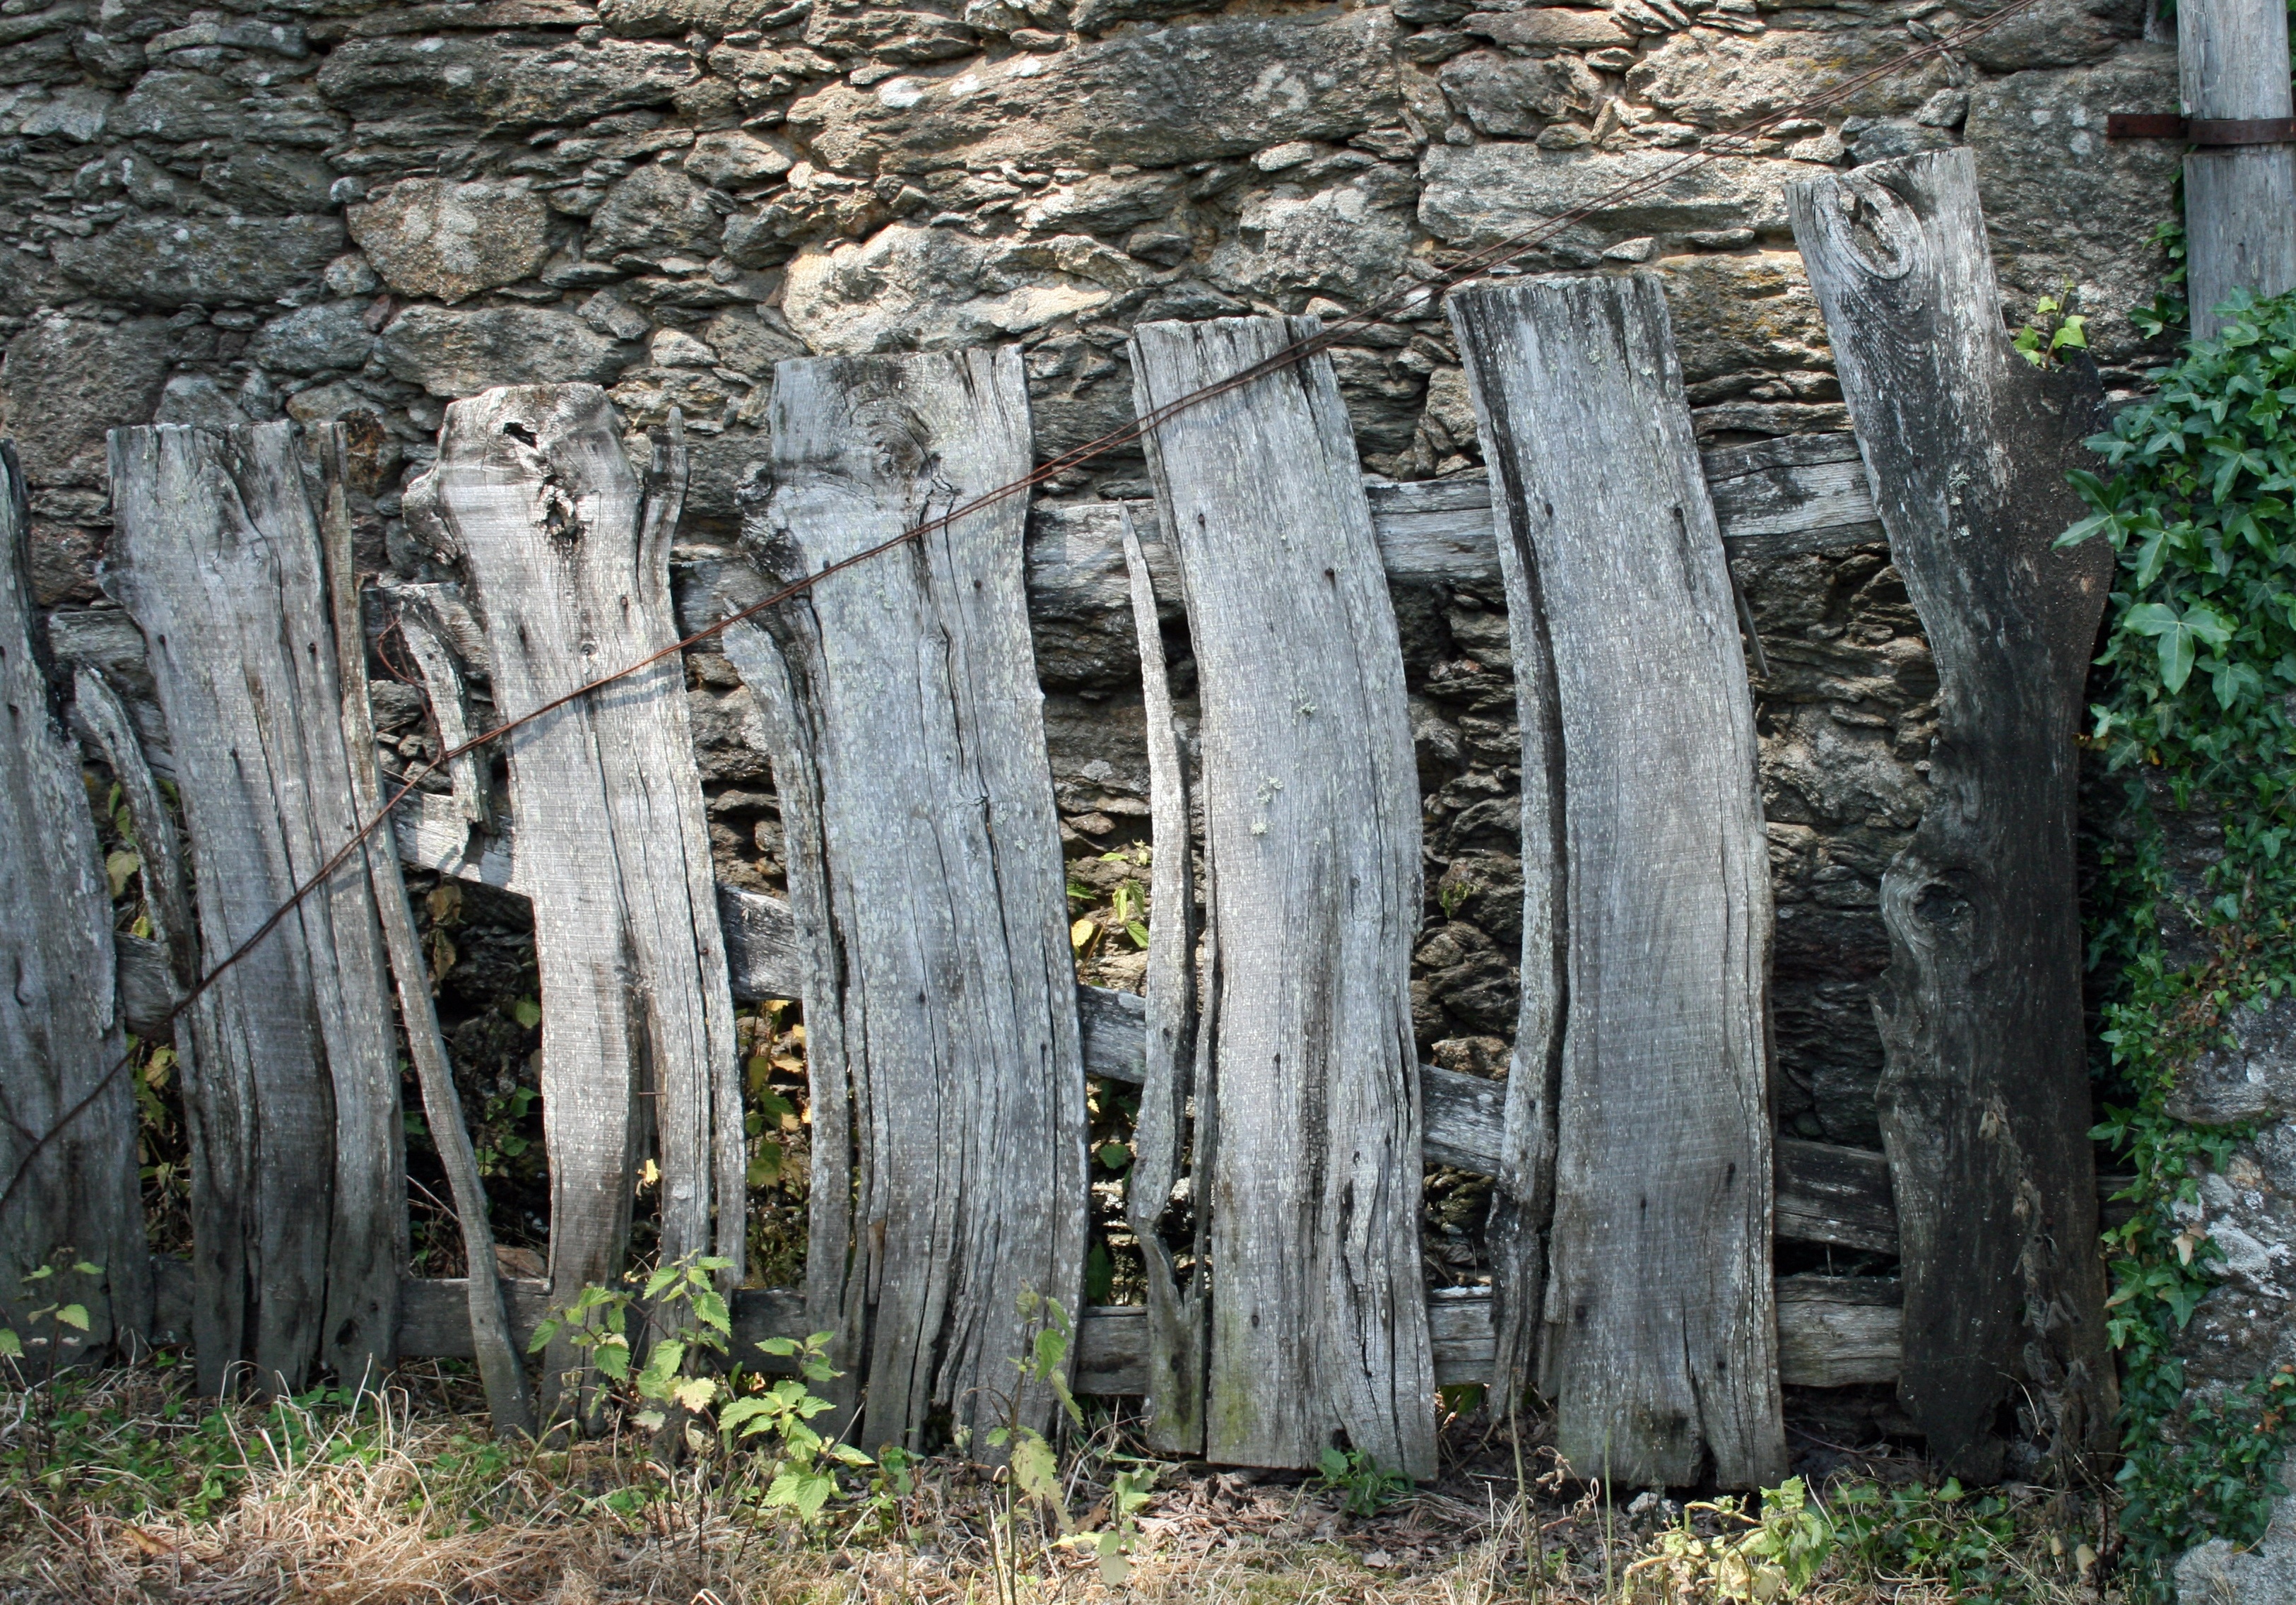
tree, rock, fence, wood, trunk, temple, ruins, camino, ancient history, jakobsweg